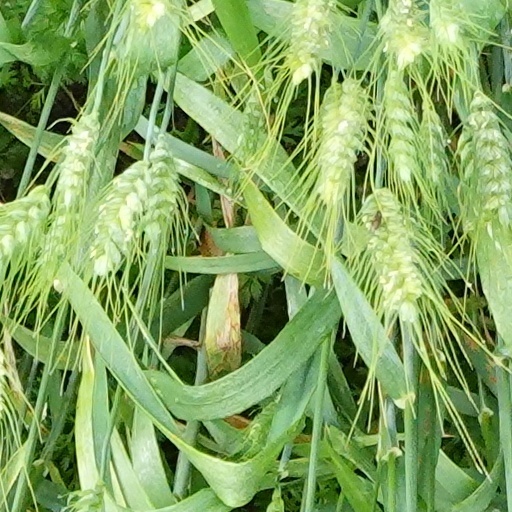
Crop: wheat